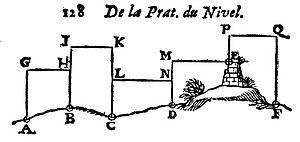
Un nivellement.
Jean Picard, dit l'abbé Picard, né le 21 juillet 1620 à La Flèche et mort le 12 octobre 1682 à Paris, est un géodésien et un astronome français.